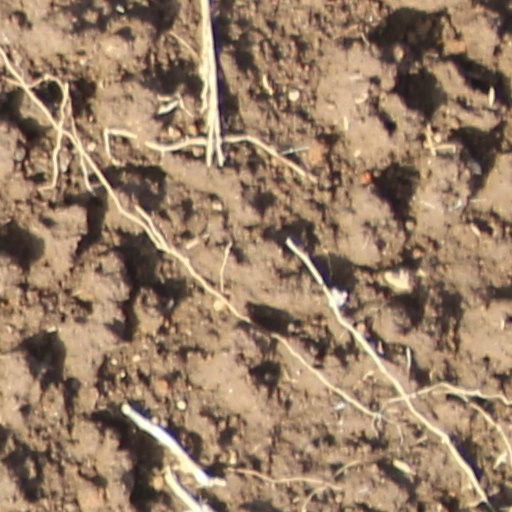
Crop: wheat